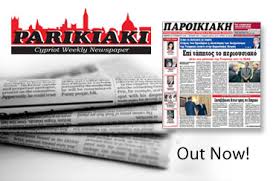
Label: paper